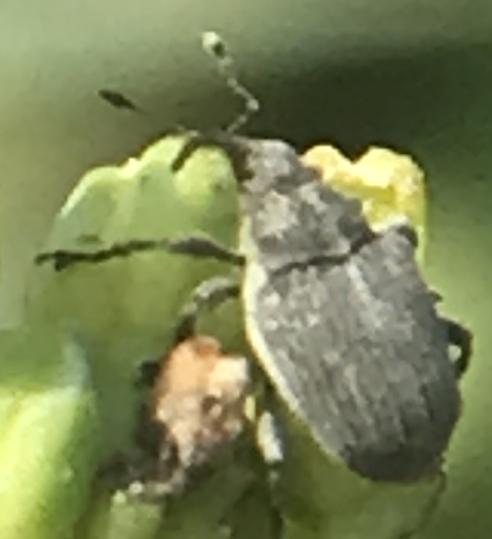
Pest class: Cabbage_seedpod_weevil